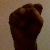
The image shows a hand gesture representing the letter 'S' in Indian Sign Language.